Fred Baer

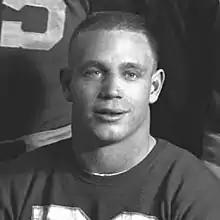
Fred Baer, 1954

Frederick N. Baer (July 2, 1932 – March 21, 2007) was an American football player. He played at the fullback position for the University of Michigan from 1952 to 1954. He was chosen as the Most Valuable Player on the 1954 Michigan Wolverines football team.